Fort Omaha

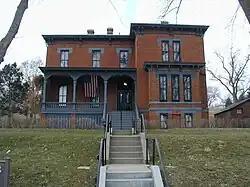
East-facing entrance to Crook House

In 1879, this Italianate-style house was completed for General and Mrs. Crook for the general's continued administration of the Indian Wars. Today, it is used as the museum of the Douglas County Historical Society. It is filled with 19th-century Victorian-style furniture, in addition to military exhibits, and offices of the Douglas County Historical Society. Ornate Victorian-style gardens have been restored on the property. It is located in the middle of Fort Omaha, at 5730 North 30th Street. It was listed on the National Register of Historic Places in 1969.